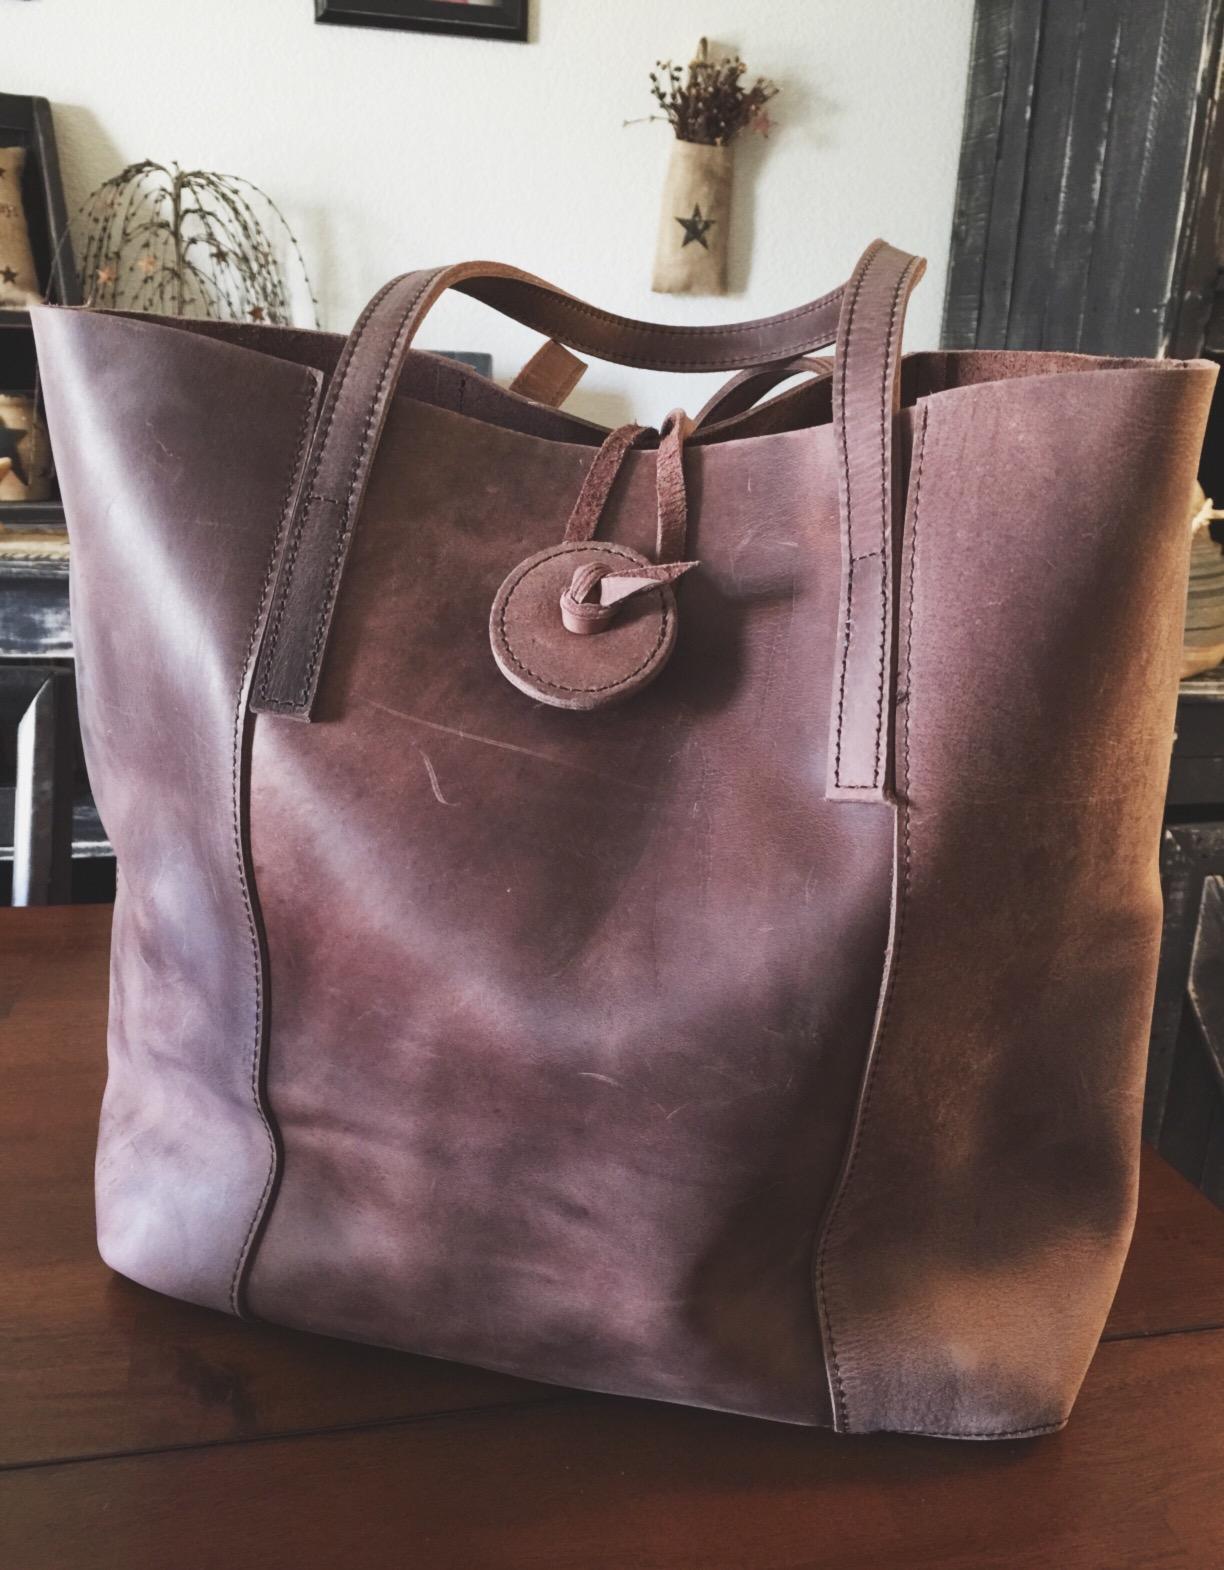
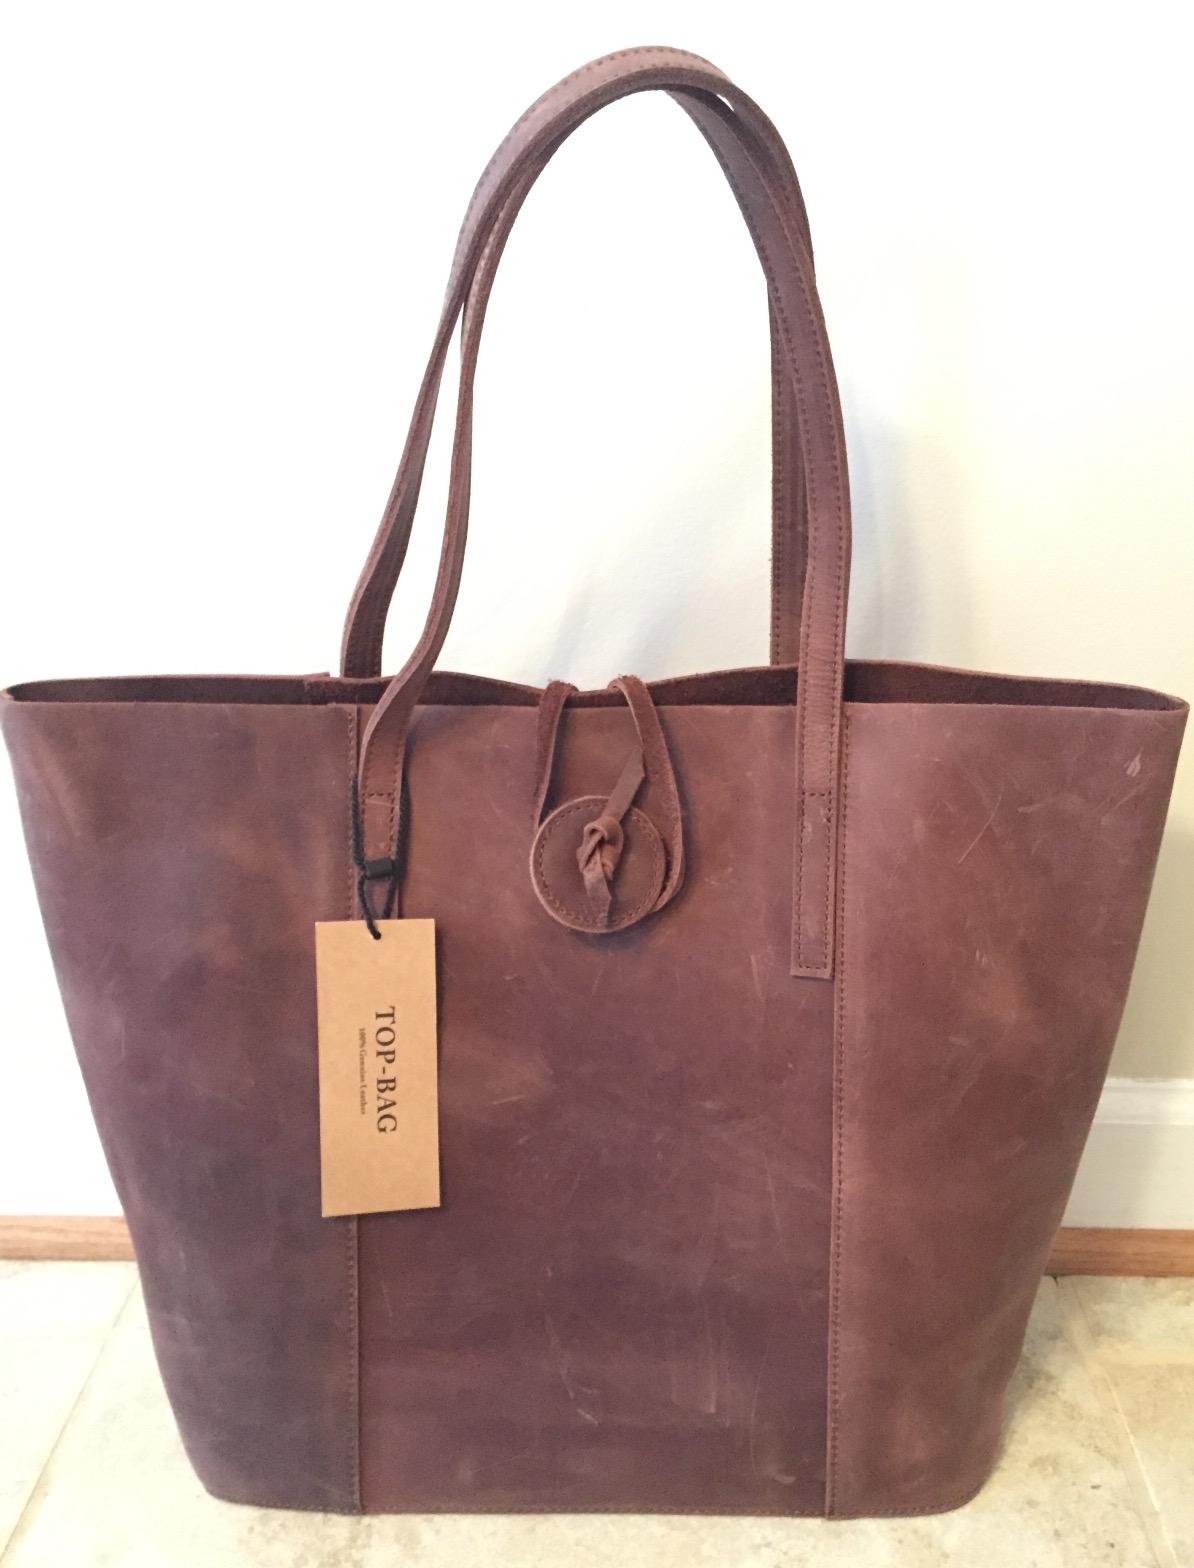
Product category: accessories_handbag
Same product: yes